Military band

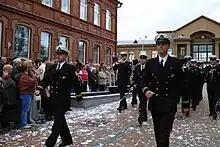
The Latvian National Armed Forces maintain a number of military bands, such as the Central Band of the Latvian Navy.

Until the 1990s the Singapore Armed Forces and Singapore Police Force band formations were similar to the Royal Marines Band Service, and Malaysian military bands. In the beginning of the 21st century this was changed to a format similar to British Army and Royal Air Force military bands before returning to the RMBS precedence in 2020. The Singapore Armed Forces Band form the Singapore Armed Forces musical arm, which plays a vital role in parades and ceremonies such as the Singapore National Day Parade. Before the 1994 unification of SAF Bands under one unit, the different service arms of the SAF fielded their own bands, which would make up the combined inter-service massed bands for the NDP from 1987 to 1997. Since 1986, all the three bands of the SAF, as well as the Band Training Wing, are manned by both male and female bandsmen reflecting the country's diverse ethnicities.